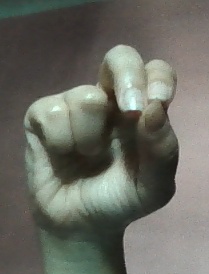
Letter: gaaf